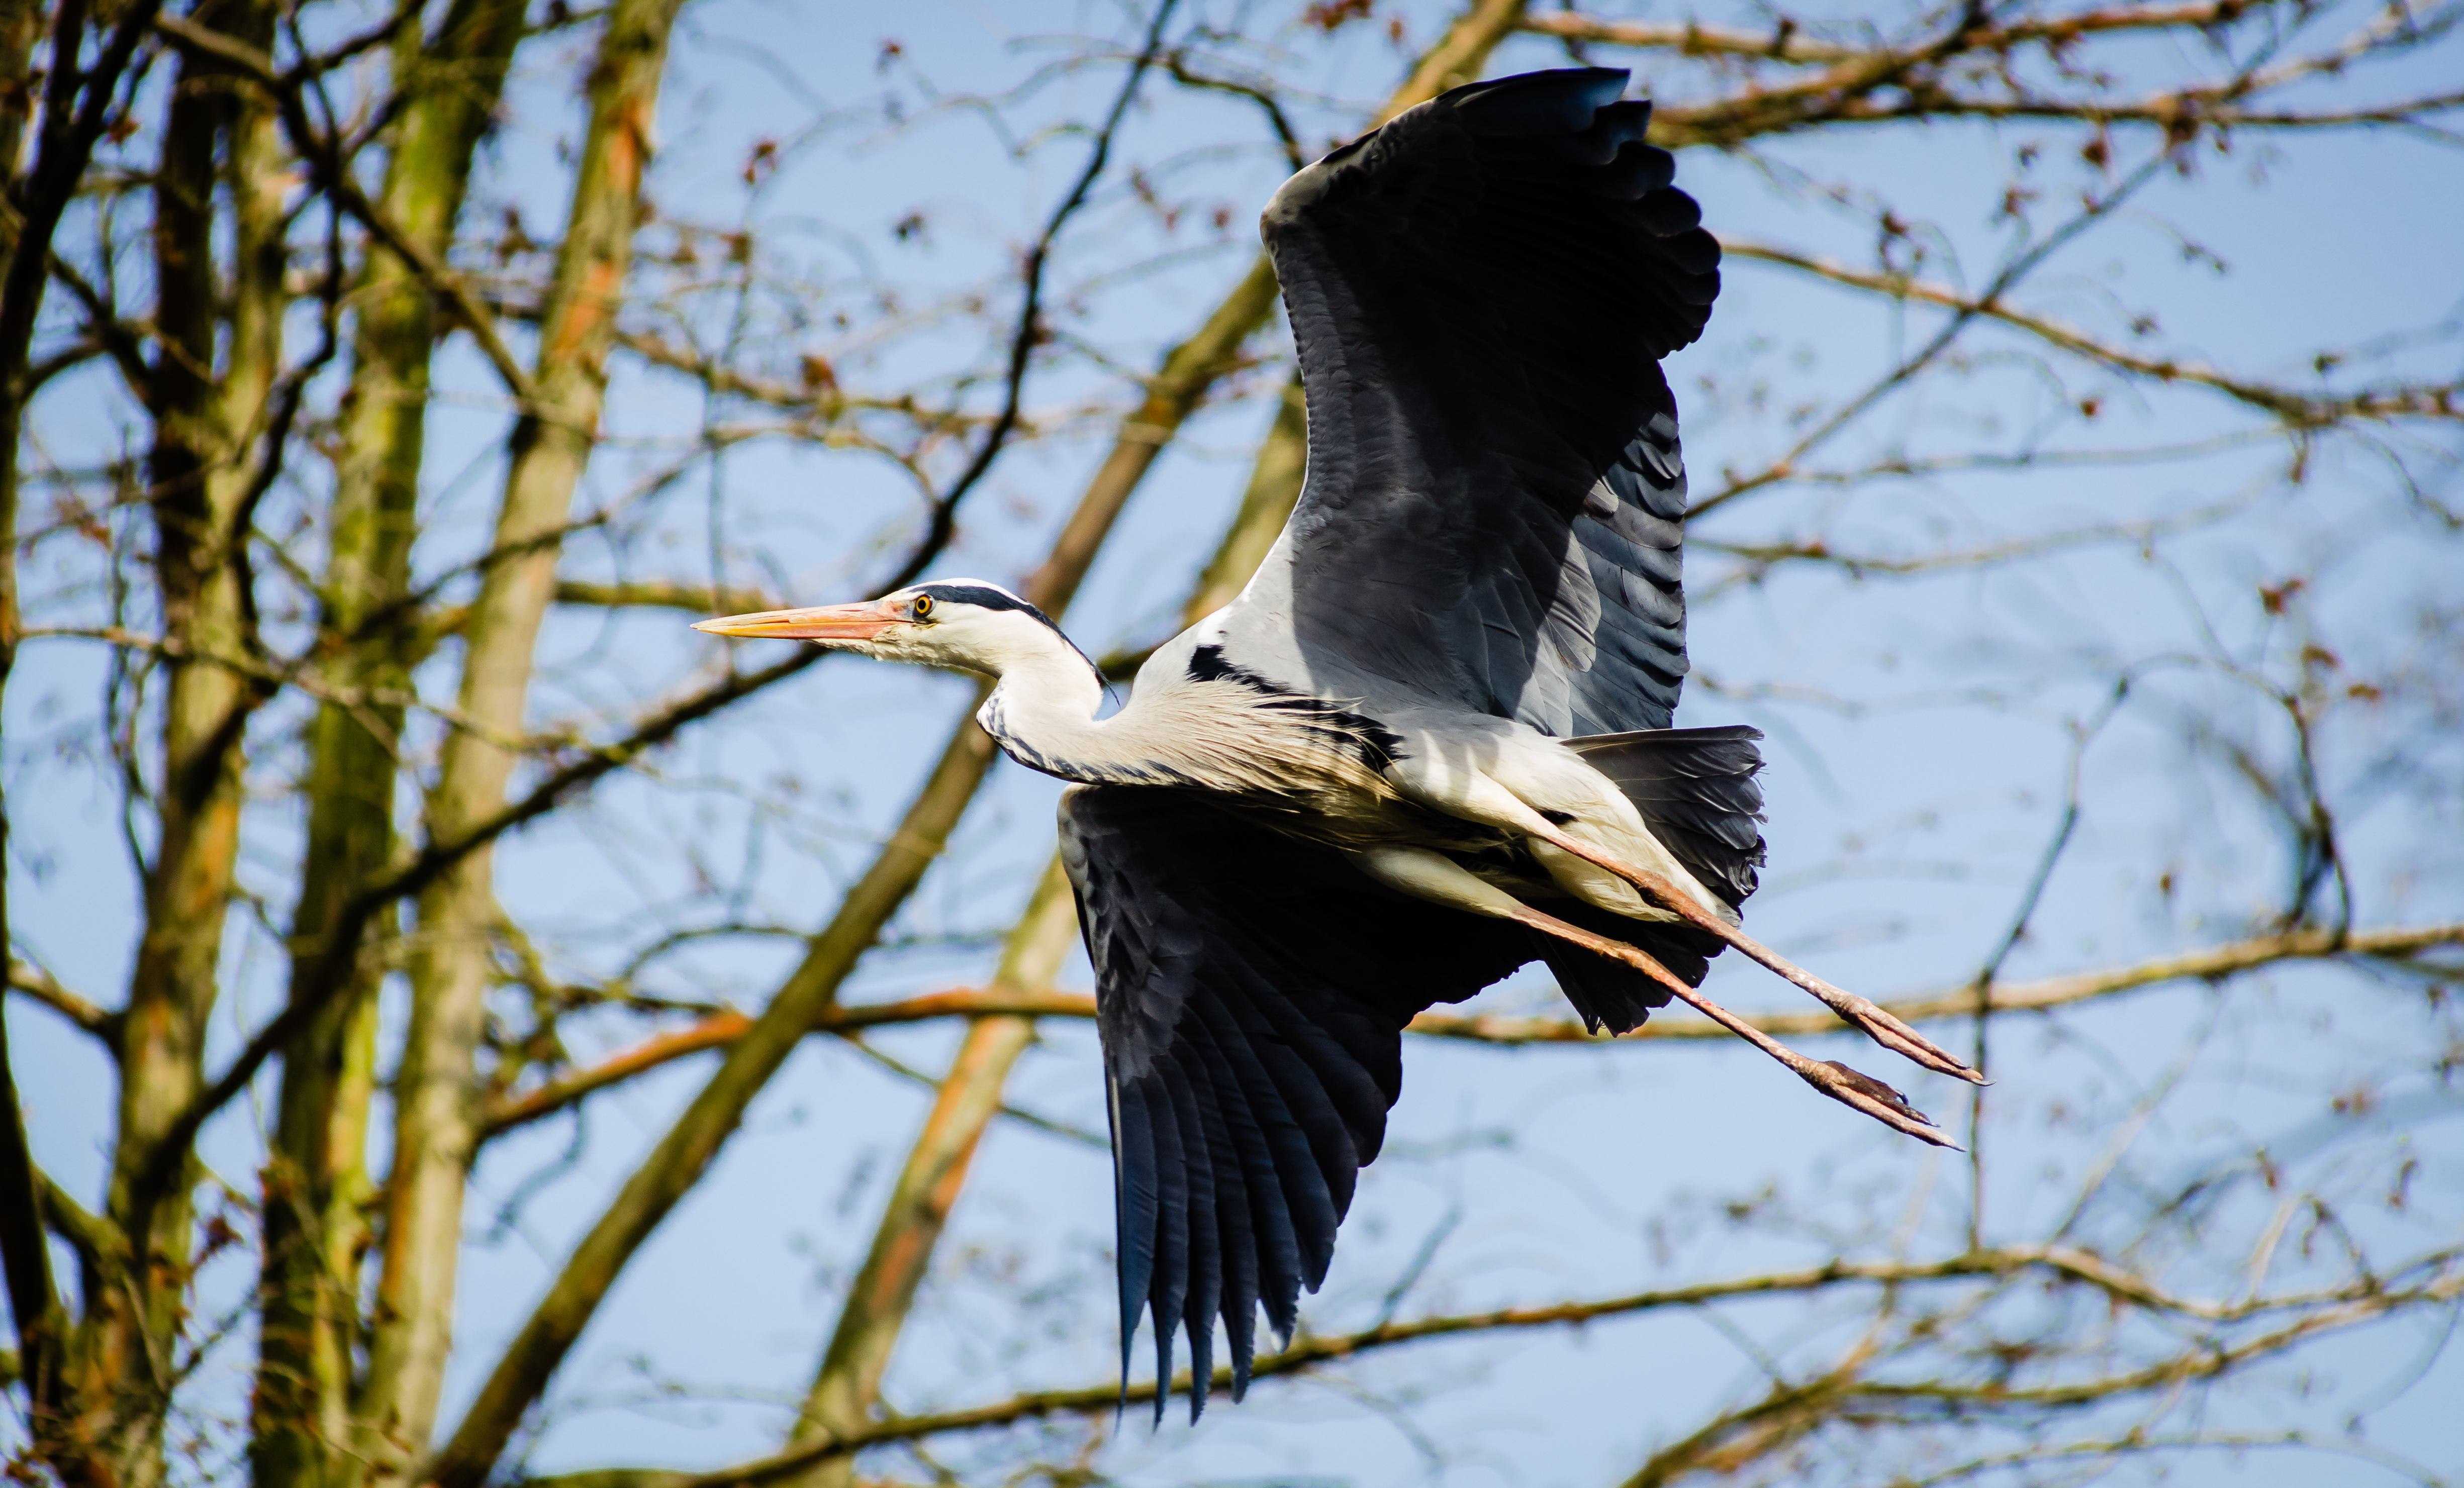
tree, nature, branch, bird, wing, animal, wildlife, beak, flight, eagle, feather, avian, fauna, bald eagle, outdoors, vertebrate, heron, perching bird